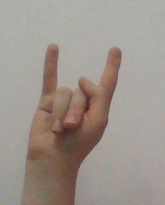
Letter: la